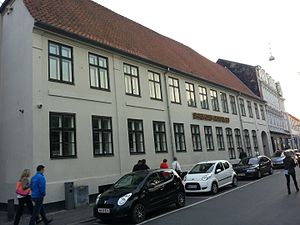
Mønsteds Gård
Mønsteds Gård
Mønsteds Gård er en fredet bygning i Aarhus, Danmark.